Nishi Kobayashi Station

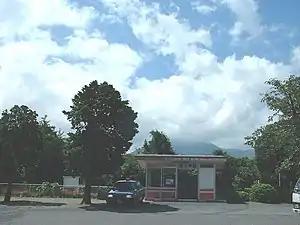
Nishi Kobayashi Station in 2003

is a passenger railway station located in the city of Kobayashi, Miyazaki Prefecture, Japan. It is operated by JR Kyushu and is on the Kitto Line.